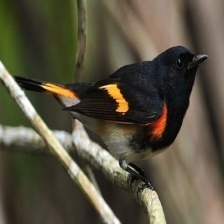
Species: AMERICAN REDSTART
Scientific name: SETOPHAGA RUTICILLA